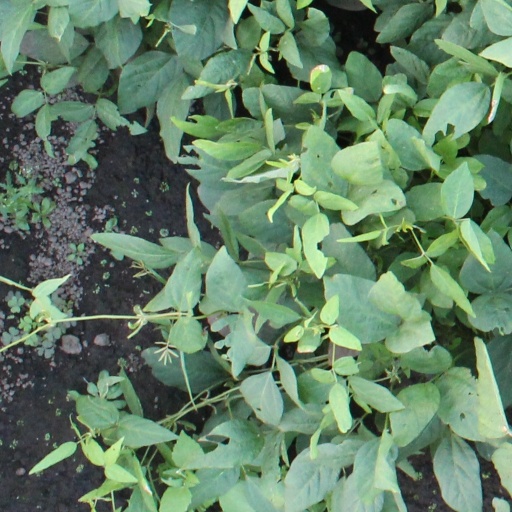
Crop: soybean